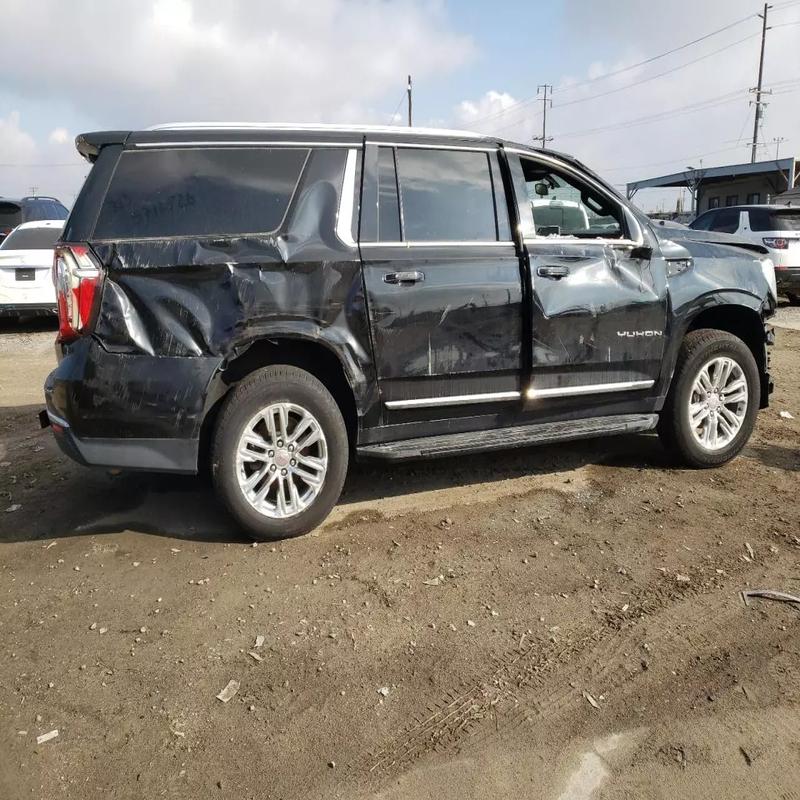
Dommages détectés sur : capot, aile avant droite, porte avant droite, porte arrière droite, aile arrière droite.
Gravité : mineur